Mark Daniels

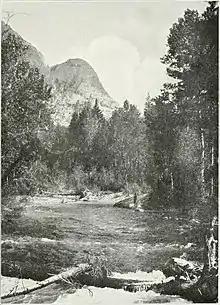
Photo of the Kern River near Funston Meadows in Sequoia National Park by Mark Daniels, 1916.

After leaving his position as park superintendent, Daniels continued to promote the national parks through a long series of articles in "American Forestry" magazine. Many of his glowing accounts of specific parks were illustrated with his own photographs and drawings.